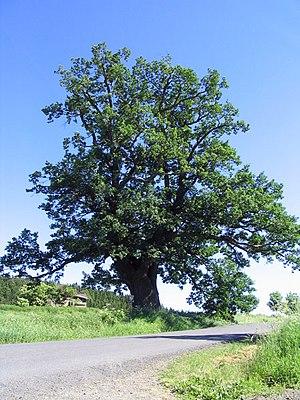
Le parc naturel régional de la Brenne est un parc naturel régional français, qui est situé dans le département de l'Indre, en région Centre-Val de Loire.
Le chêne pédonculé est une espèce d'arbres à feuillage caduc originaire des régions tempérées d'Europe, appartenant à la famille des Fagacées. Son fruit est porté par un long pédoncule.
Le massif de la Malepère est un massif de montagne de la chaîne des Pyrénées dans le département de l'Aude en région Occitanie, en France. Il mesure 14,7 km de long pour 8,8 km de large, et culmine au mont Naut à 442 mètres. La superficie de sa zone centrale est de 5 873 ha.
Le Chêne rouvre ou Chêne sessile, parfois appelé Chêne à trochets, Chêne des pierriers, Chêne mâle ou Chêne noir est une espèce d'arbres des forêts des régions tempérées de l'hémisphère nord de la famille des Fagacées. On le connaît sous différentes appellations : drille, drillar, durelin.